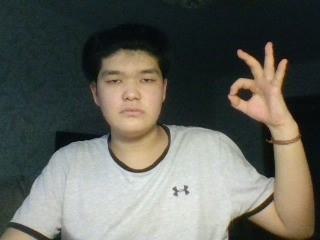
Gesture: ok